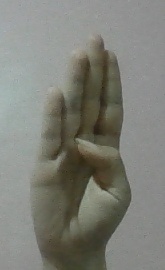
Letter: kaaf